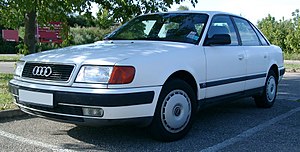
Audi / Tidligere modeller
Audi er en bilfabrikant med hovedsæde i Ingolstadt i Tyskland og blev grundlagt 25. april 1910 af August Horch.